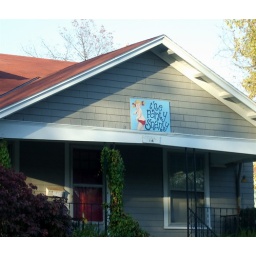
a house down the road from Miami University in Oxford, OH